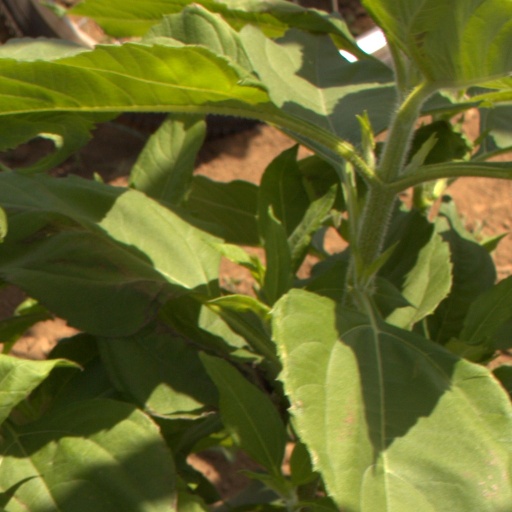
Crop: Jerusalem artichoke